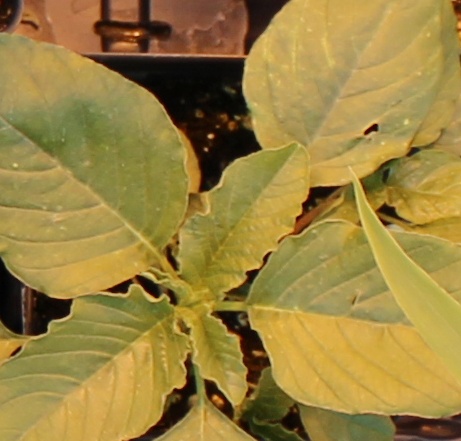
Label: Redroot Pigweed